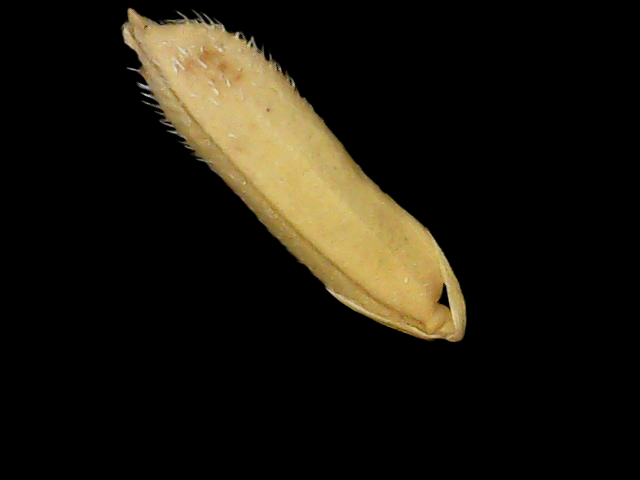
Rice variety: Binadhan14